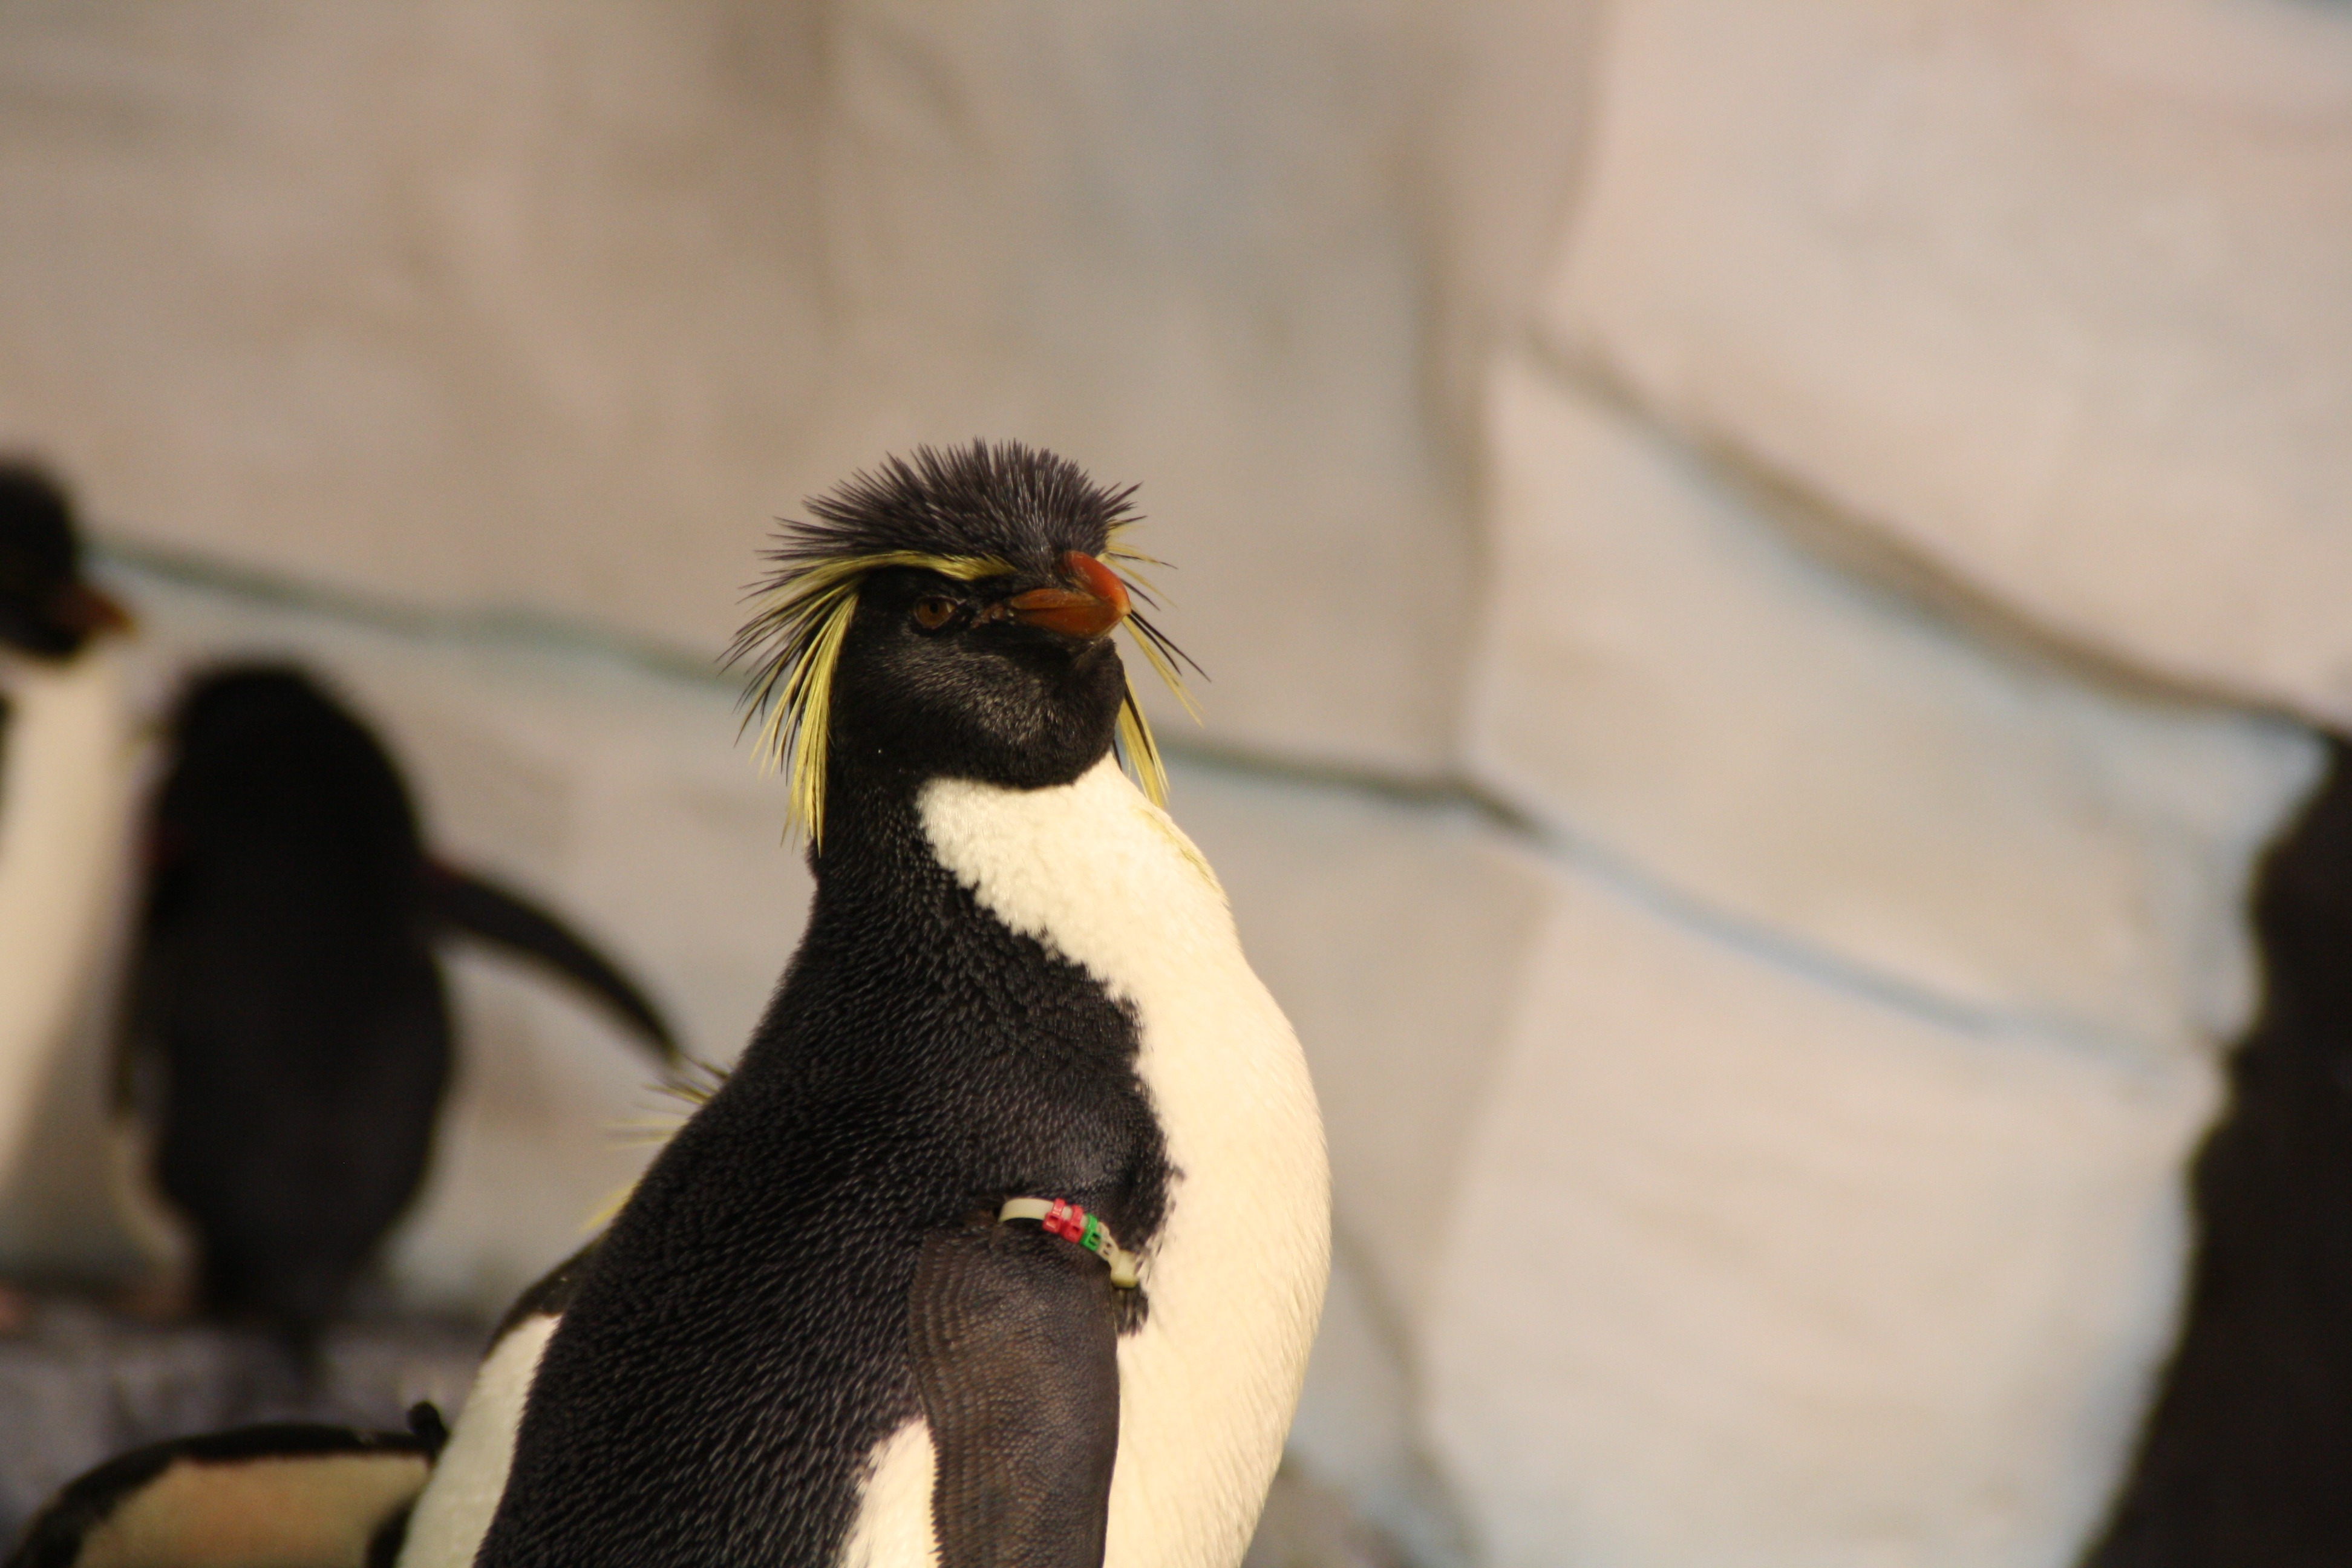
bird, animal, beak, fauna, penguin, close up, vertebrate, flightless bird, rockhopper penguin, eudyptes chrysocome, southern rockhopper penguin